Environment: real
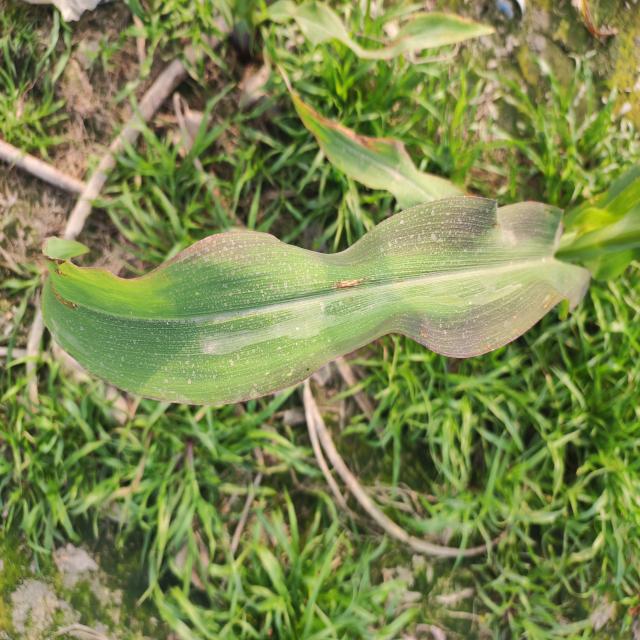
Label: phosphorus_deficiency